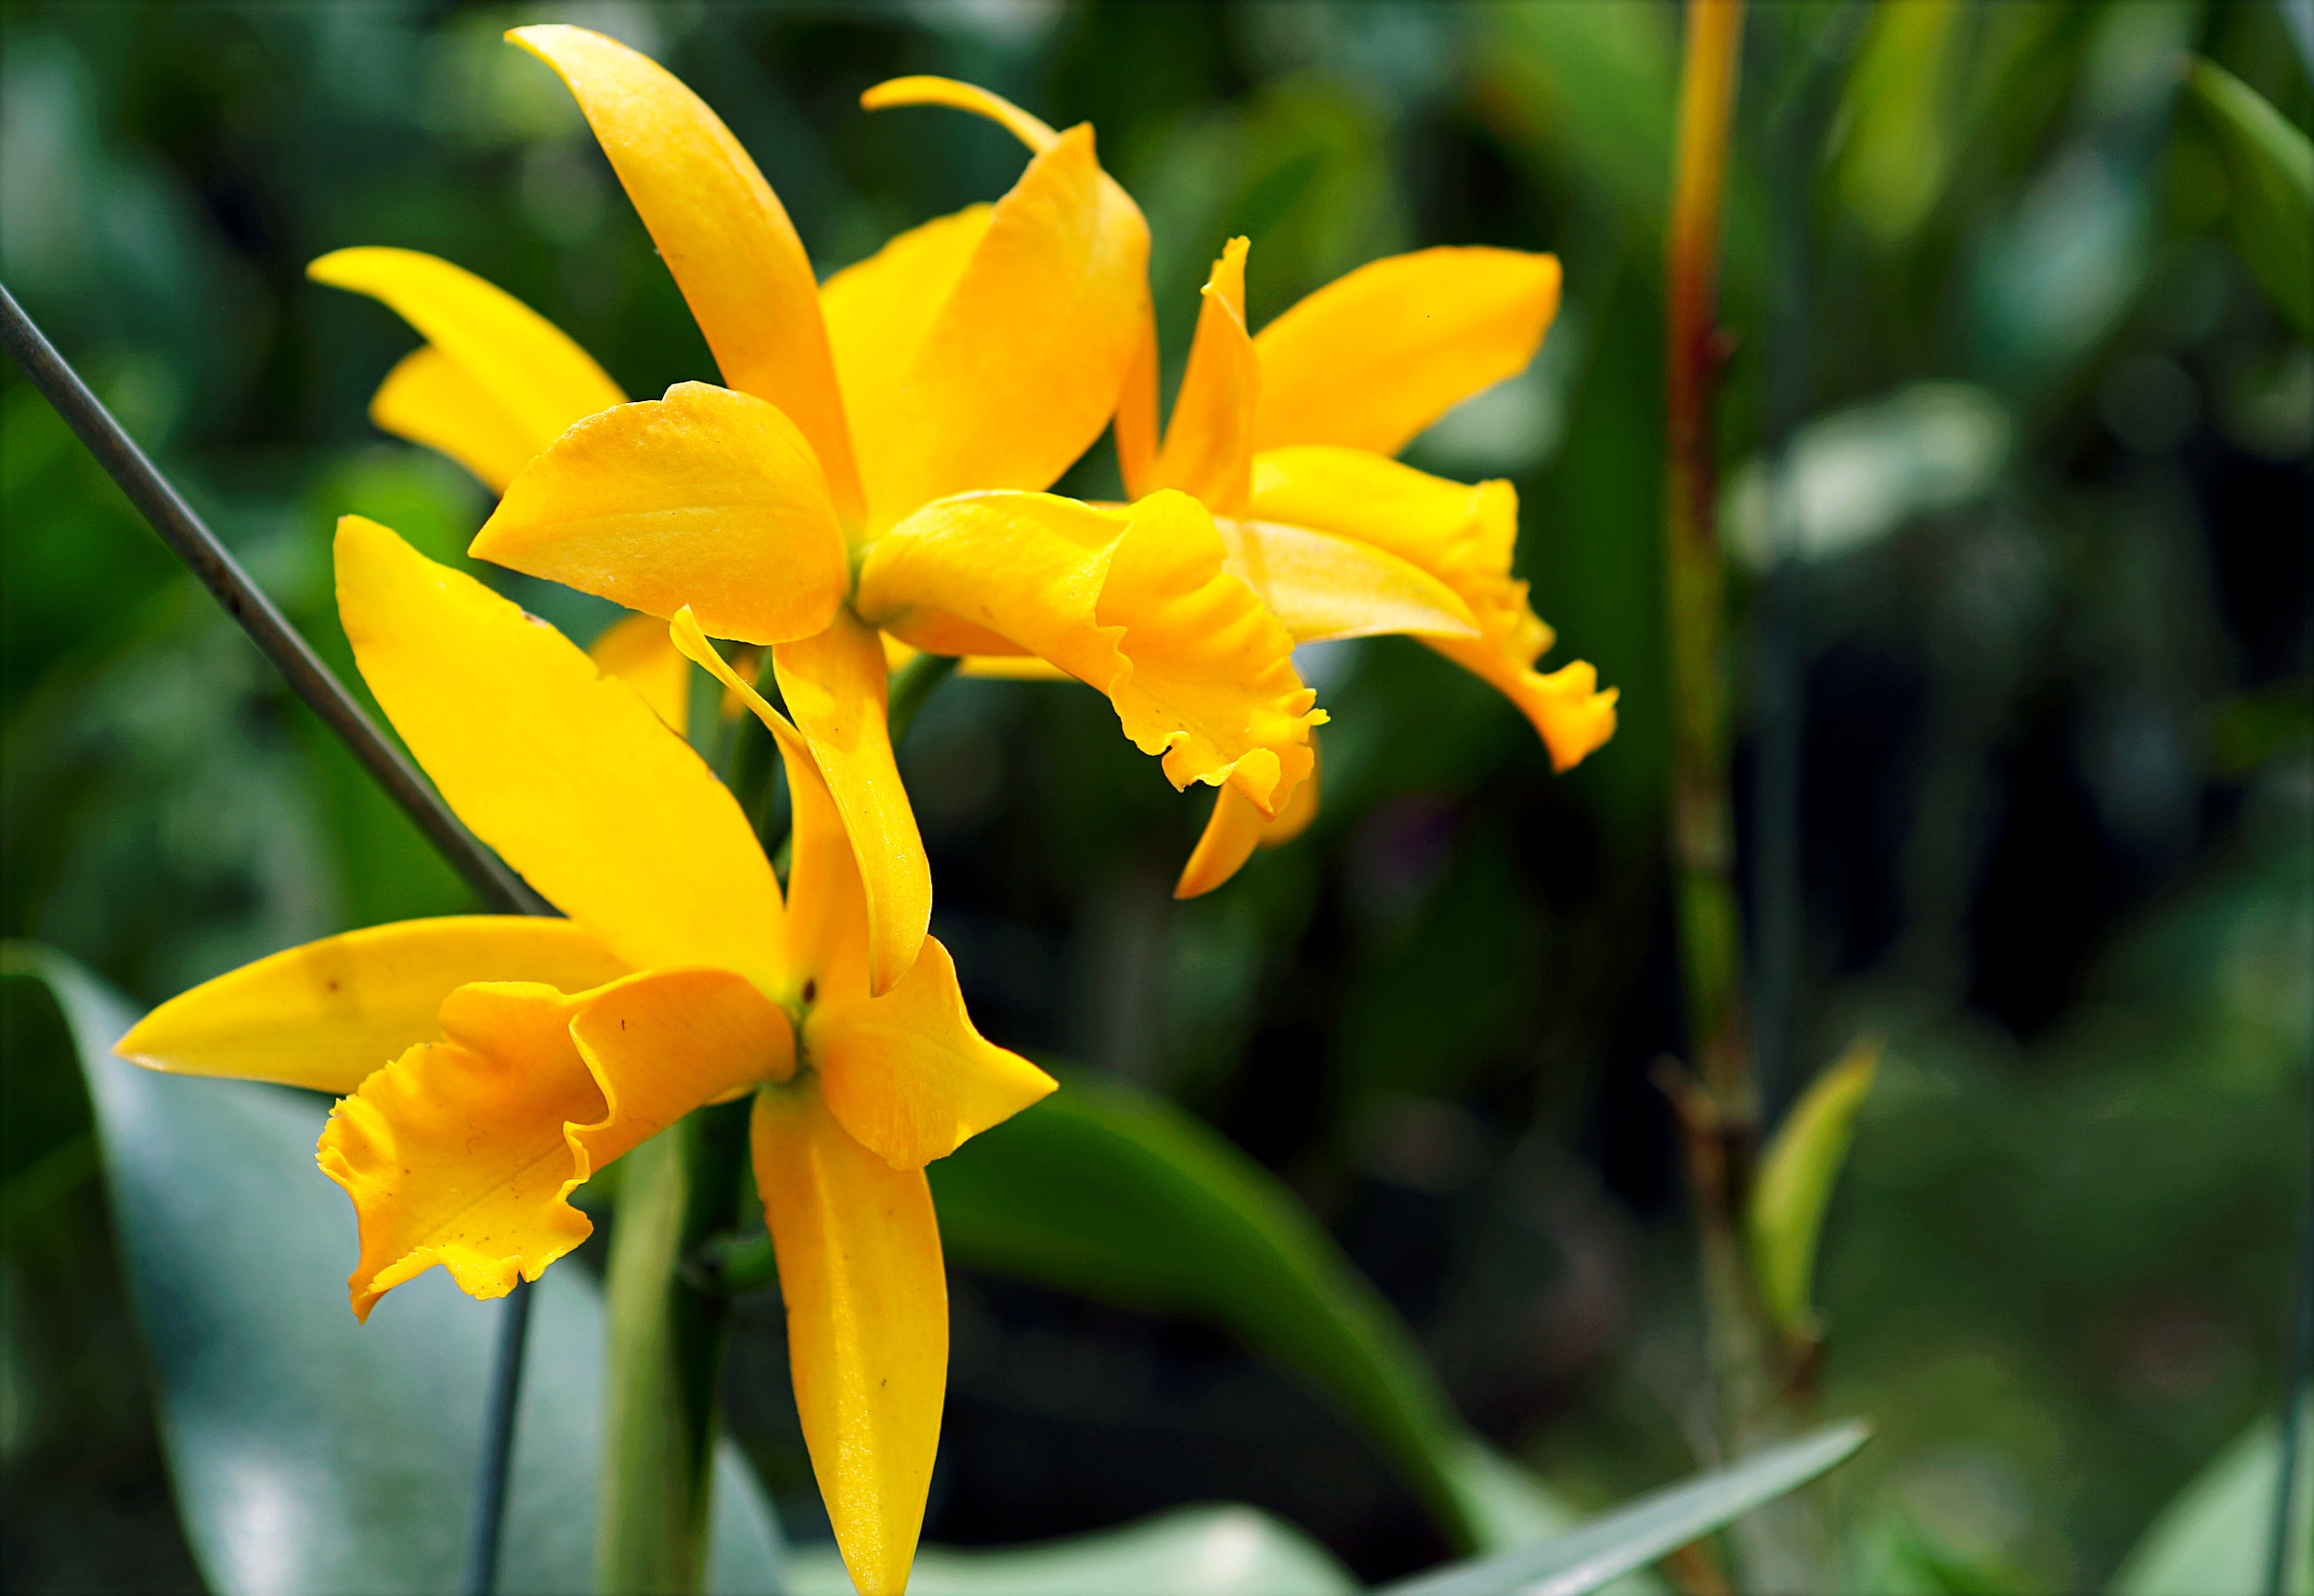
flower, flowering plant, petal, yellow, plant, terrestrial plant, narcissus, daylily, amaryllis family, cattleya, wildflower, spathoglottis